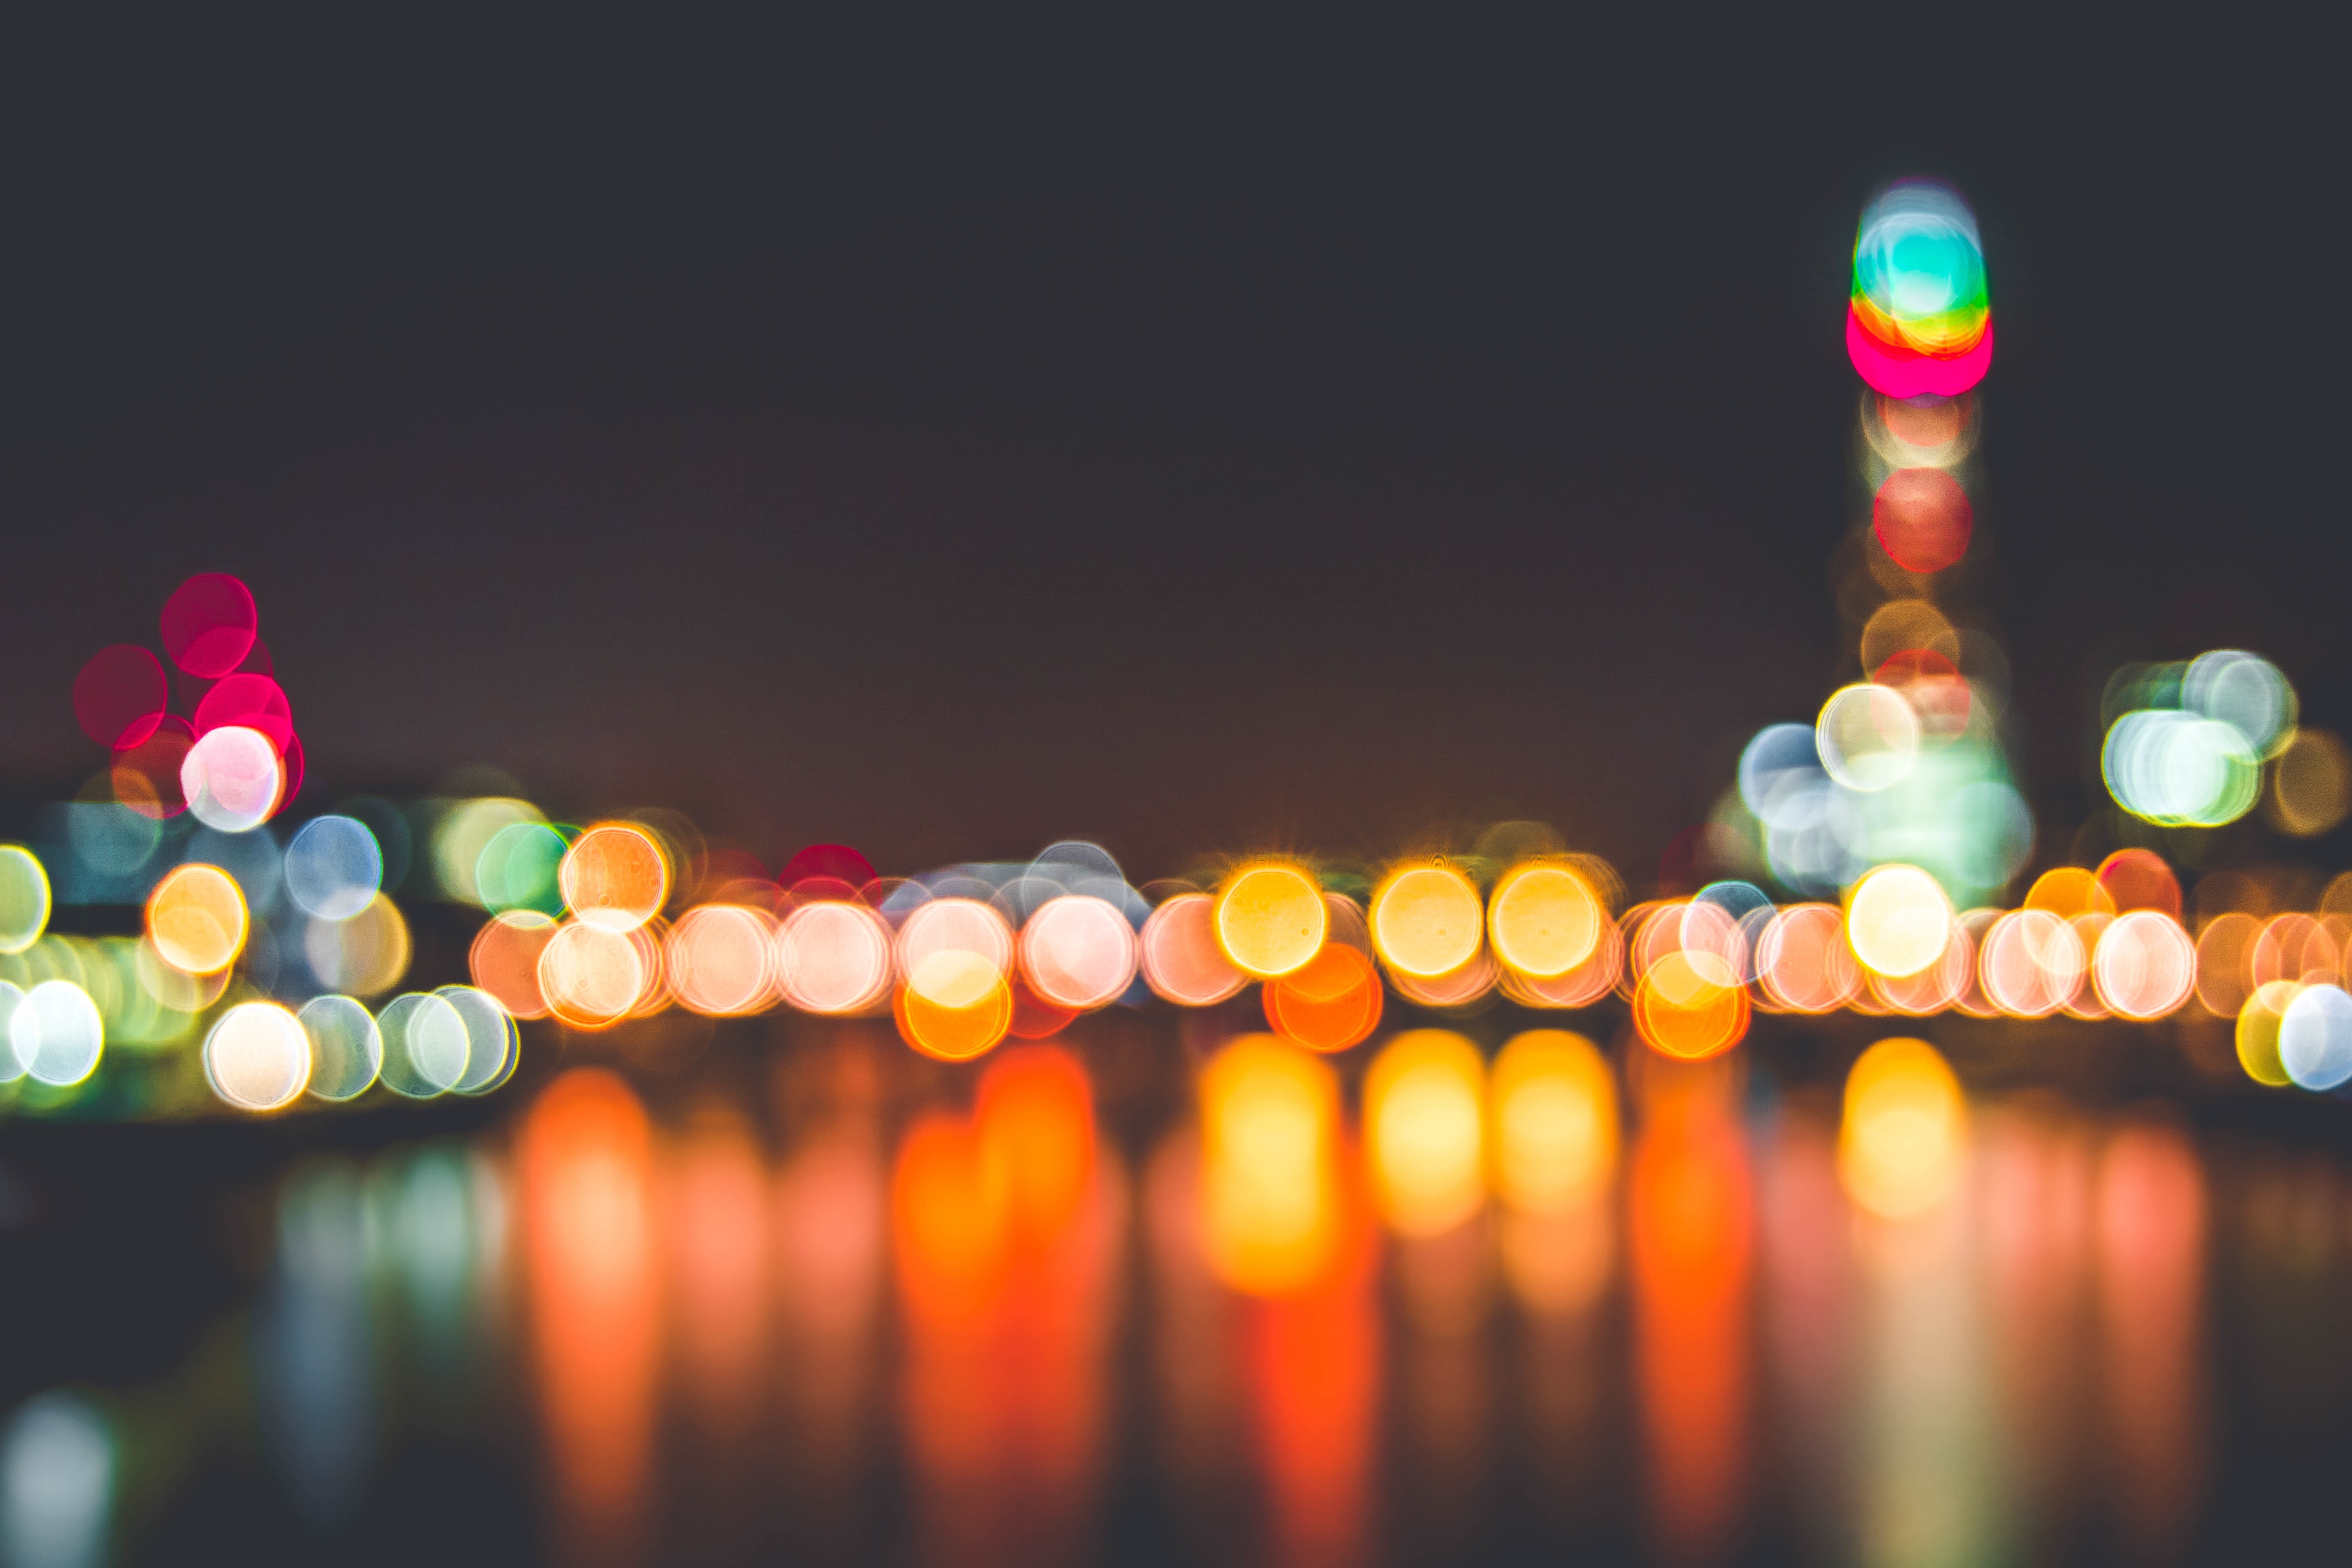
water, light, night, dusk, evening, twilight, reflection, color, glow, colorful, lighting, illuminated, christmas decoration, lights, vivid, bright, circles, macro photography, christmas lights